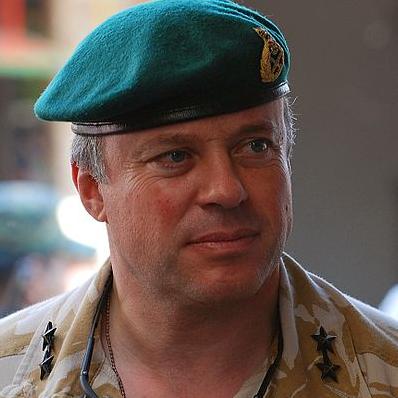
Age: 48